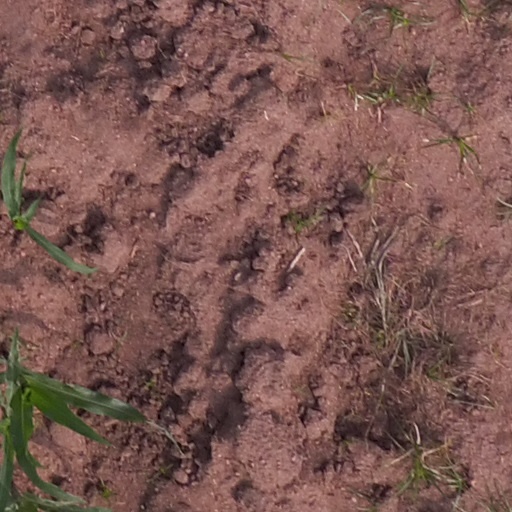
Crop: maize; corn